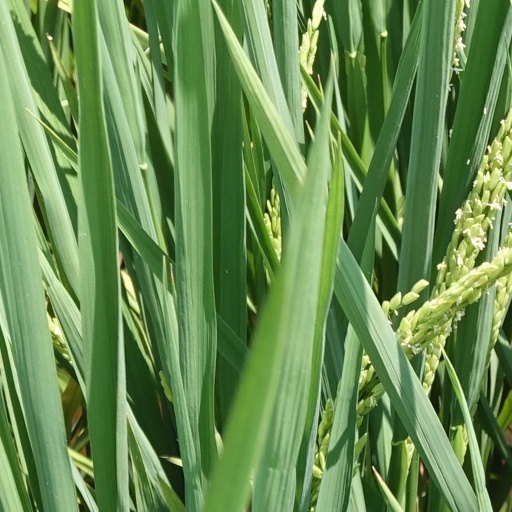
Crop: rice